Tim Howard

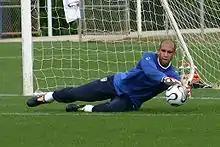
Howard makes a save during training for the U.S. national team, 2006

Howard represented the United States under-20 national team at the 1999 FIFA World Youth Championship in Nigeria, playing in group stage victories over England and Cameroon, before a loss in the Round of 16 against Spain.